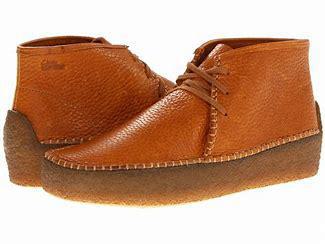
Brand: Clarks
Model: S Wallabee